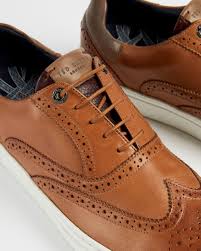
Label: Brogue